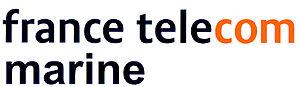
Orange Marine ou FT Marine est une entreprise française spécialisée dans la pose de câbles sous-marins, créée en 1999, filiale à 100 % du groupe de télécommunications Orange. Elle est un des leaders mondiaux dans ce secteur avec Alcatel Submarine Networks.